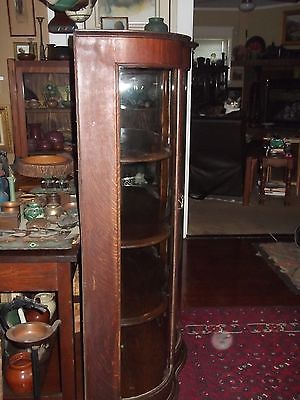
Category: cabinet